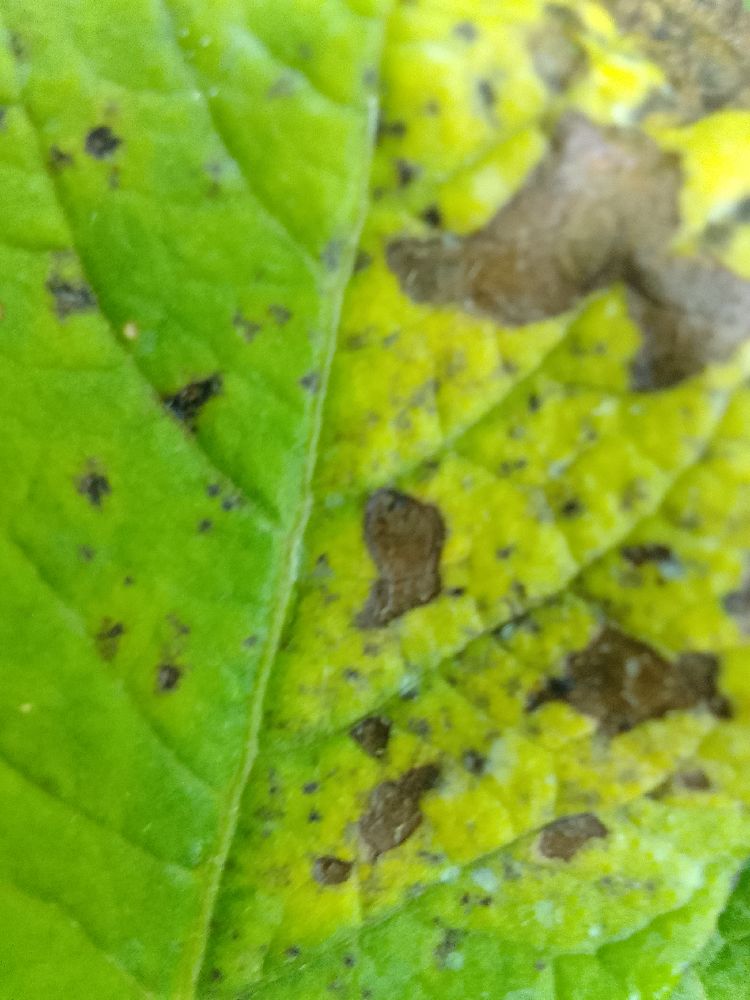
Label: Early blight